Danilo Popivoda

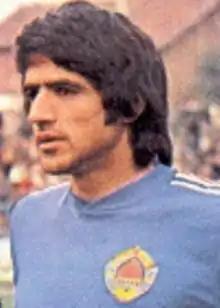
Popivoda in the 1970s

Danilo Popivoda (1 May 1947 – 9 September 2021) was a football player and manager.